Redwood National and State Parks

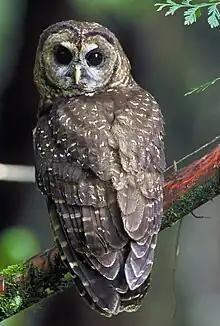
A Northern spotted owl staring at the camera

Various ecosystems exist within the parks—seacoast, river, prairie, and densely forested zones—offering refuge to numerous rare and endangered species. About 66 species of land mammals have been documented, including the black bear, coyote, cougar, bobcat, beaver, river otter, and black-tailed deer. Roosevelt elk are the most readily observed of the large mammals in the park. Successful herds, brought back from the verge of extinction in the region, are now common in park areas. Different species of bats, such as the big brown bat, and other smaller mammals including minks, martens, red squirrels, northern flying squirrels, shrews, moles, brush rabbit, gophers, and raccoons live in the parks, although small mammals are infrequently seen.